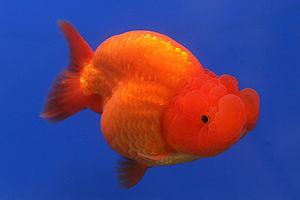
Le ranchu, variété fantaisie de poissons rouges, a été développé au Japon. Il est désigné comme le "roi des poissons rouges" par les Japonais.
Le carassin doré, dont la forme ornementale est familièrement appelée poisson rouge, est une espèce de poissons d'eau douce appartenant à la famille des cyprinidés. Sélectionné dans les élevages, on retrouve ce poisson d'eau froide dans les bassins du monde entier mais également dans les aquariums. Il est considéré de nos jours comme un animal domestique. Les formes ornementales telles que nous les connaissons au XXIᵉ siècle sont issues de la forme sauvage de l'espèce, un carassin de couleur gris doré, proche du carassin commun, vivant dans les eaux douces, calmes et tempérées d'Europe et de Chine. L'élevage sélectif pratiqué depuis les premières dynasties chinoises a permis d'obtenir des variétés dont la morphologie n'a plus beaucoup de points communs avec le carassin doré sauvage, variétés qui font l'objet de concours.
Cette liste recense les variétés de poissons rouges. Le Poisson rouge, probablement issu du Carassin argenté, est présent dans les bassins et les aquariums du monde entier, où il est même considéré comme un animal domestique.